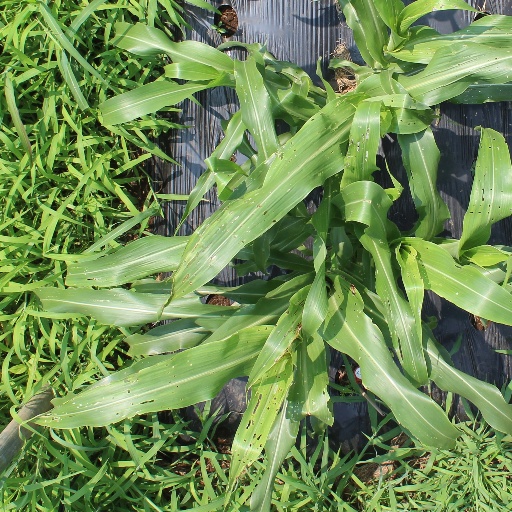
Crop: sorghum